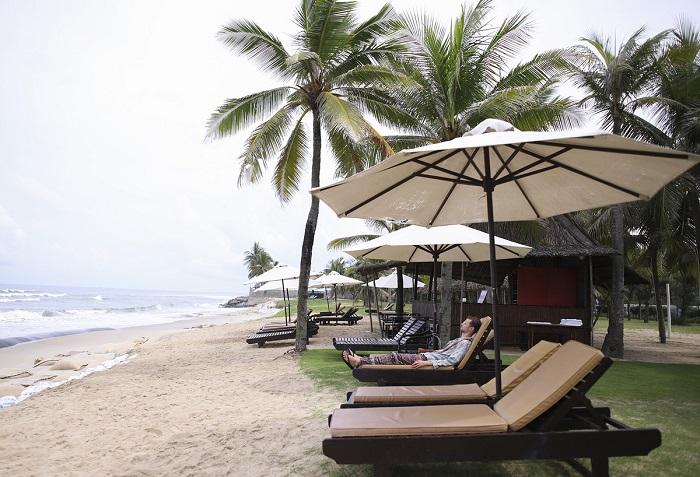
có một người đàn ông đang nằm trên một cái ghế nằm bãi biển